Boko Haram insurgency

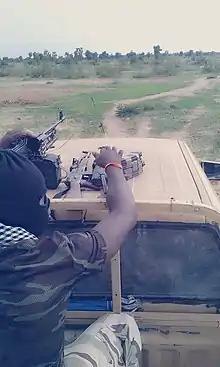
Nigerian Army soldiers during counter-insurgency operations against Boko Haram in November 2017

In September, Boko Haram militants kidnapped about 40 young adults, women and children and killed 18 in the town of Banki, 130 km southeast of Maiduguri, Borno State, on the border of Nigeria and Cameroon. Boko Haram was reported to have killed 380 people between April and September in the Lake Chad area . About 57% of all schools in Borno state were closed due to the Boko Haram insurgency, affecting the education of about 3 million children.